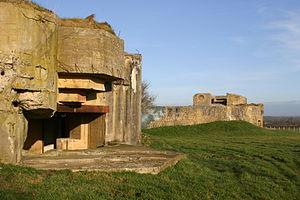
Casemates nord
La batterie d’Azeville, située au nord de Sainte-Mère-Église, sur la commune d'Azeville dans le département de la Manche, à 10 km de Utah Beach, est une batterie côtière allemande et l’une des premières constructions du Mur de l’Atlantique en France.
Azeville est une commune française, située dans le département de la Manche en région Normandie, peuplée de 85 habitants.